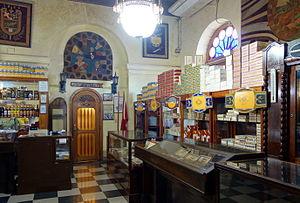
Le magasin de la Real Fabrica de Tabacos Partagás à La Havane.
Partagás est une marque de cigares cubains classée dans le milieu supérieur de la pyramide des marques selon la société Habanos S.A. qui la commercialise.